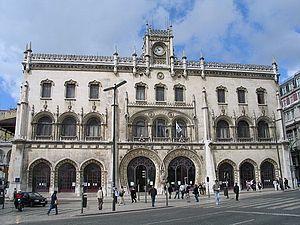
Le Rossio est le nom historique de la place Don Pedro IV située dans la partie basse de la vieille ville de Lisbonne au Portugal. Son importance remonte au Moyen Âge et elle a été le théâtre de nombreuses célébrations, ainsi que de révoltes populaires et exécutions publiques. Située dans un quartier commerçant, elle est aujourd'hui un lieu très fréquenté par les Lisboètes et les touristes.
Lisbonne est la capitale du Portugal depuis 1260. Elle atteignit son apogée à l'époque de l'empire colonial portugais au XVIᵉ siècle.
La gare du Rossio est une gare ferroviaire du centre-ville de Lisbonne.
Lisbonne est la capitale et la plus grande ville du Portugal. Considérée comme une « ville mondiale » selon le classement 2010 du Réseau d’étude sur la mondialisation et les villes mondiales comme Taipei, Miami, Varsovie ou Munich, Lisbonne est également le chef-lieu du district de Lisbonne, du Grand Lisbonne et de la zone métropolitaine de Lisbonne. Ses habitants sont habituellement appelés Lisboètes, mais on rencontre aussi les termes Lisbonnin et Lisbonnais.